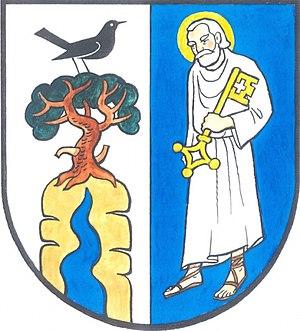
Chvaleč est une commune du district de Trutnov, dans la région de Hradec Králové, en Tchéquie. Sa population s'élevait à 675 habitants en 2018.